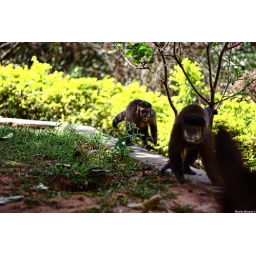
2 monkeys against dog